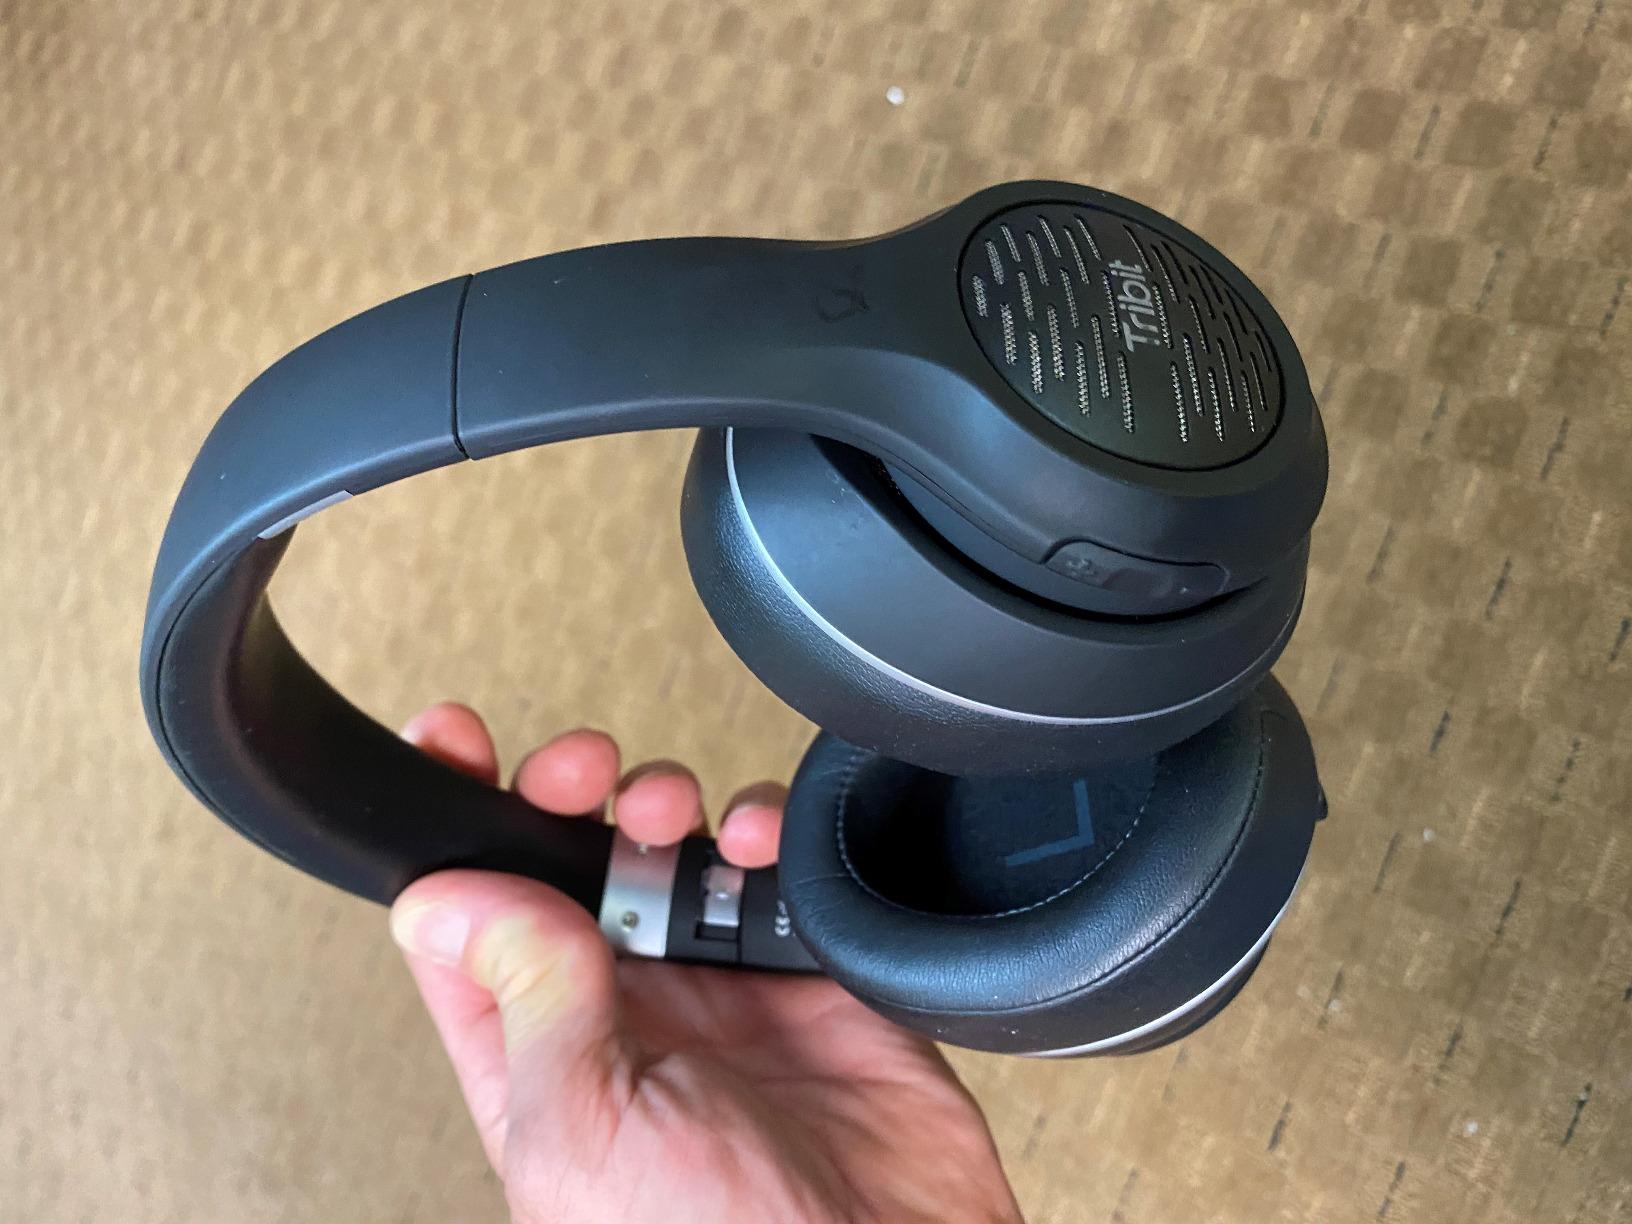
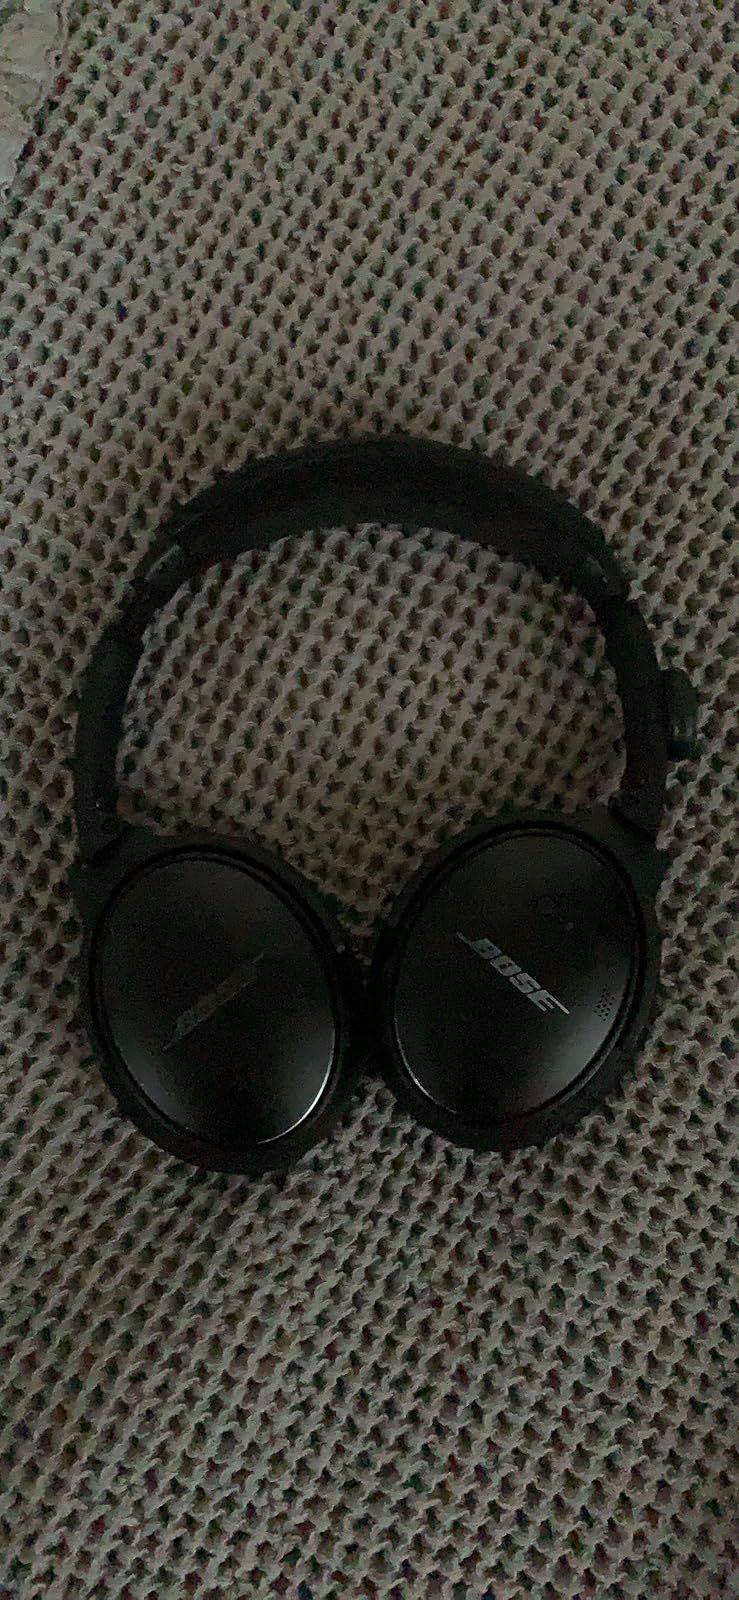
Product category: headphones
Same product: no